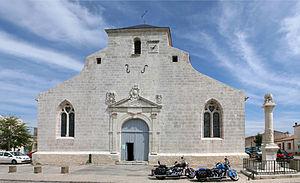
L'église de Brouage, avec le monument à la mémoire de Champlain sur sa droite. Brouage est le lieu de naissance de Samuel de Champlain. C'est dans cette église que Samuel de Champlain a prié pour revoir Québec entre 1629 (prise de Québec par les anglais) et 1632 (reconquête). L'église a été restaurée avec des dons du Canada et de la ville de Québec.
Hiers-Brouage est une ancienne commune du Sud-Ouest de la France située dans le département de la Charente-Maritime. Ses habitants sont appelés les Hiersois et Hiersoises, ou les Brouageais et Brouageaises. Le 1ᵉʳ janvier 2019, elle fusionne avec Marennes pour former la commune nouvelle de Marennes-Hiers-Brouage.
Cet article recense une partie des monuments historiques de la Charente-Maritime, en France.
L'église Saint-Pierre-et-Saint-Paul est une église catholique située à Marennes-Hiers-Brouage, en France.